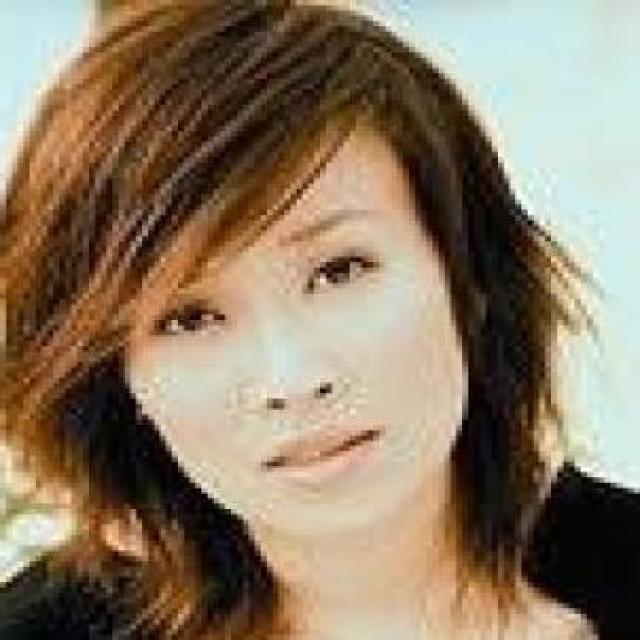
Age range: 21-44